List of flag bearers for the United States at the Olympics

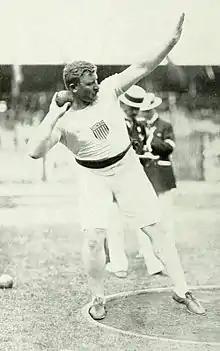
Pat McDonald, the first athlete to carry the flag for the United States on two occasions and the first flag bearer born outside of the U.S.

Several foreign-born athletes have represented the United States at the opening ceremonies. Irishman Pat McDonald immigrated to the U.S. and was the first in 1920 and he, at the age of 42, became the oldest Olympic track & field champion. Though he did not compete, he also went on to lead the U.S. team at the following Summer Olympics.